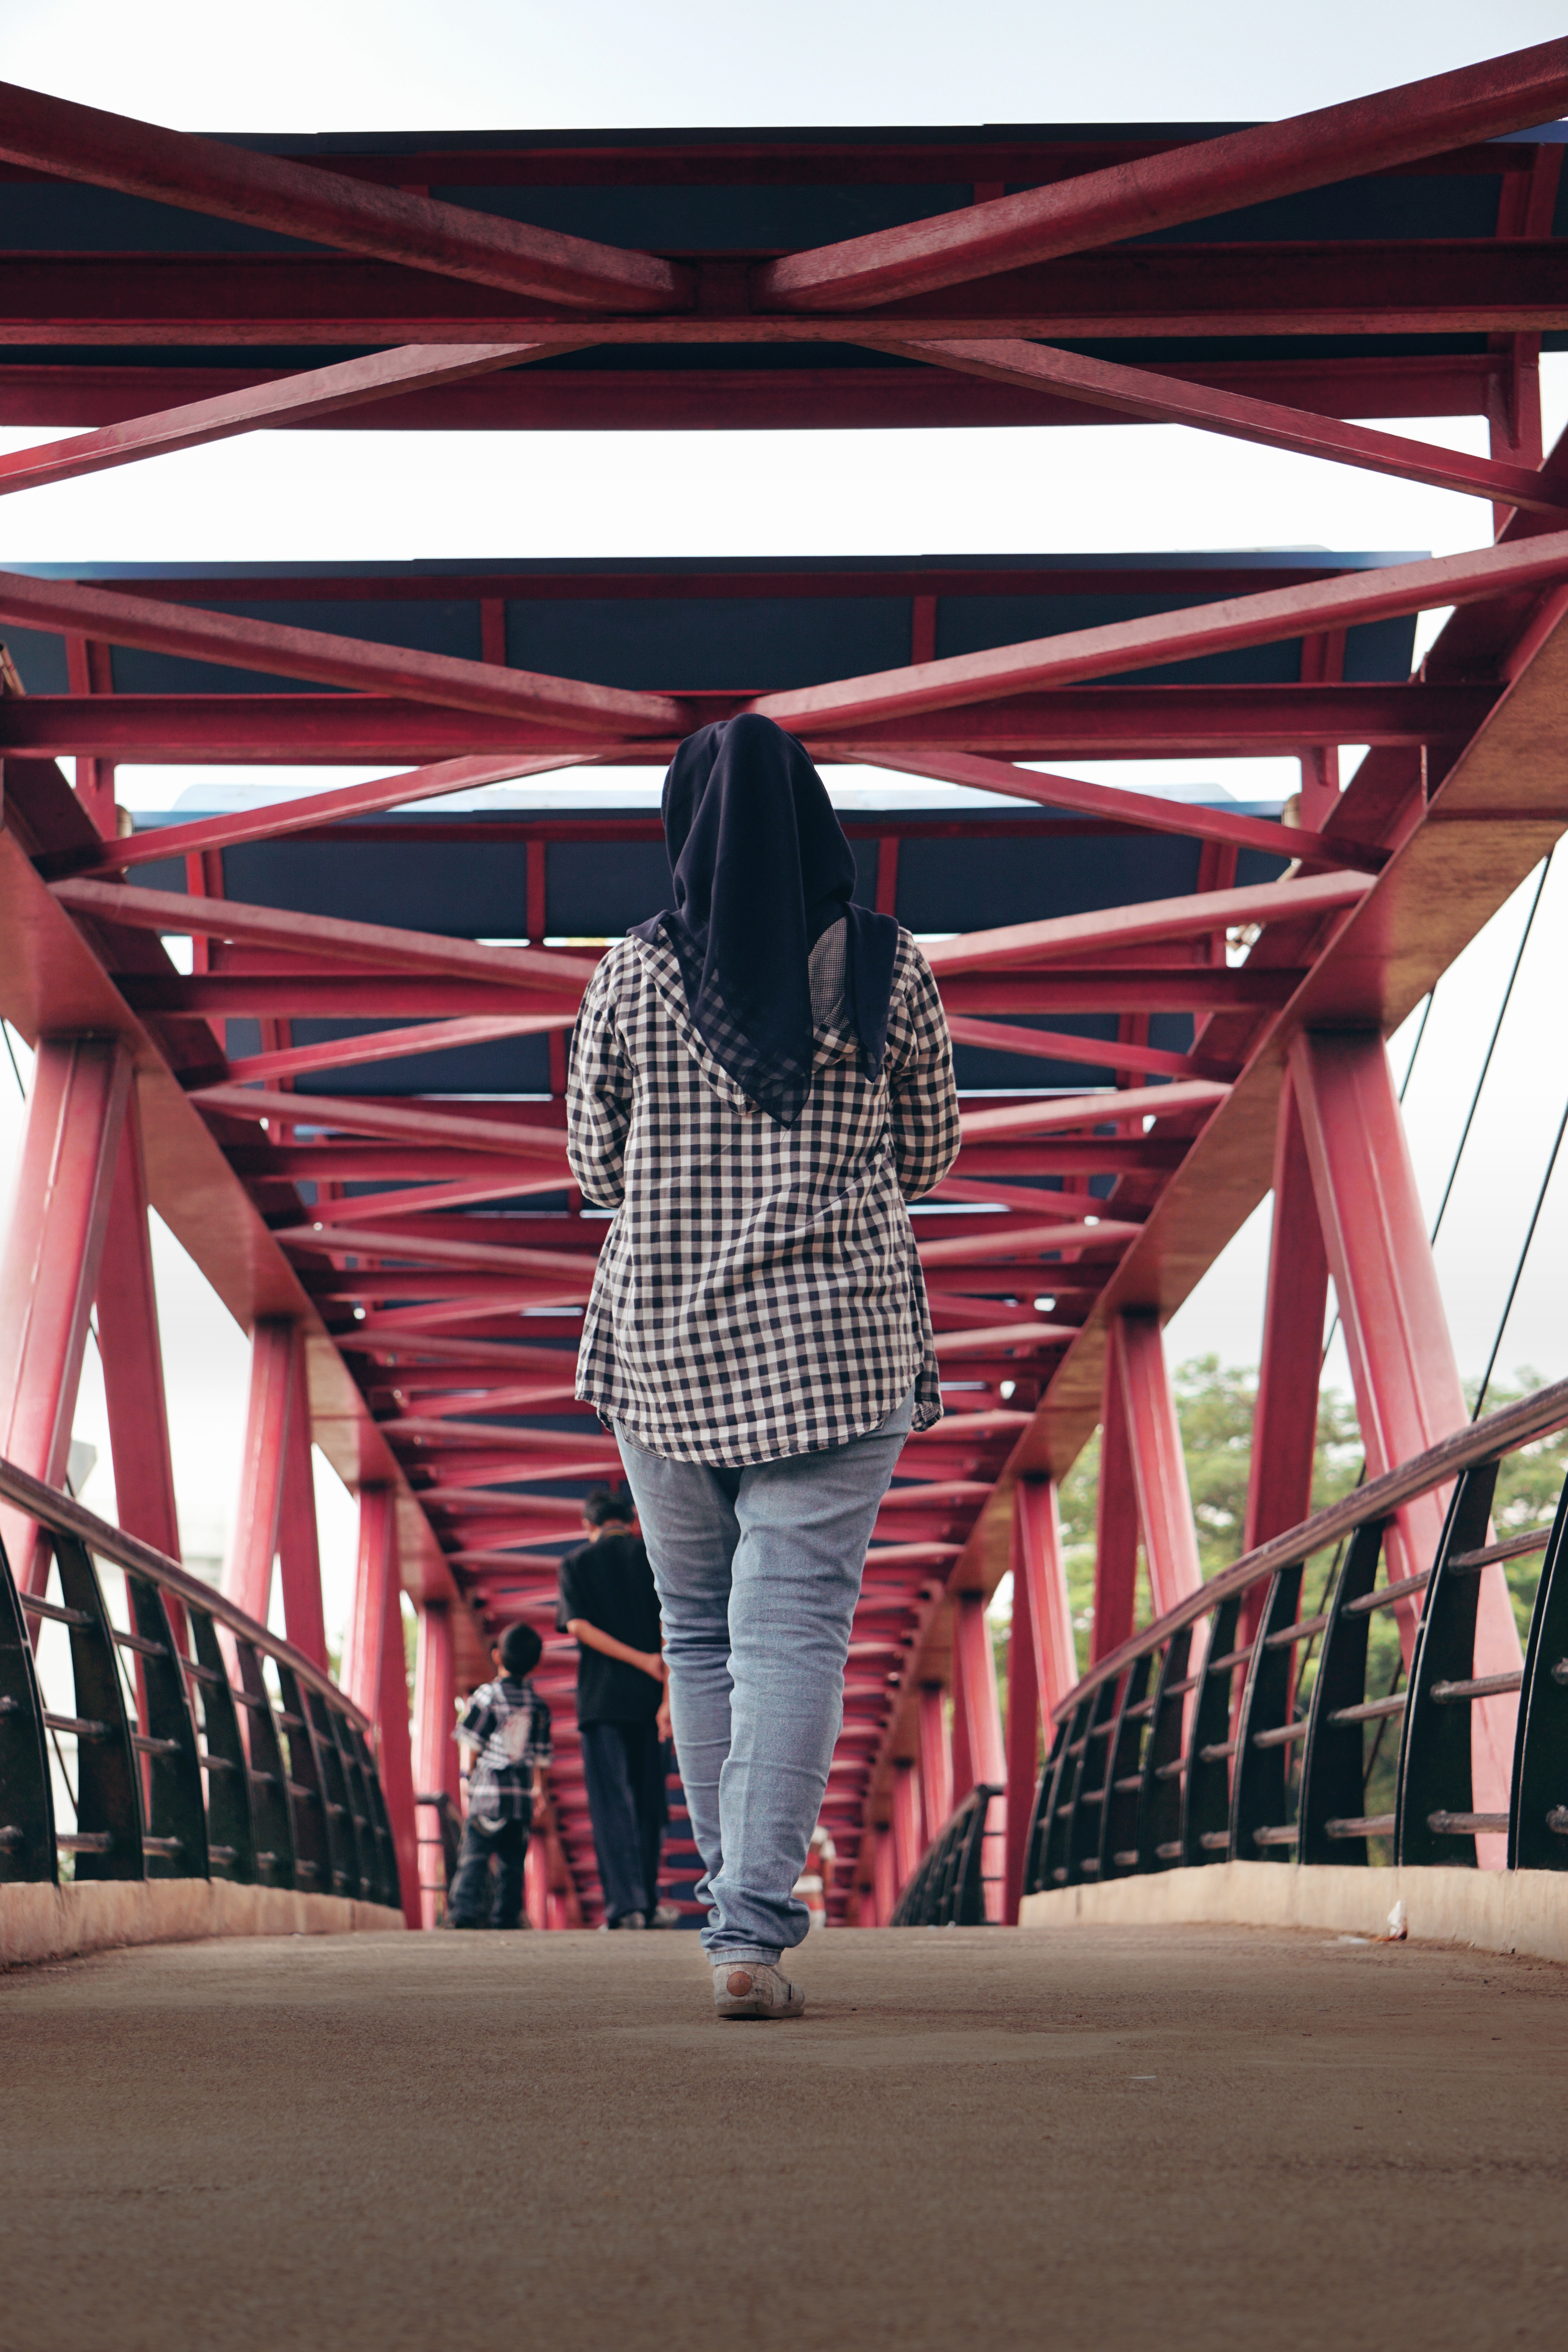
color, design